Schools of Buddhism

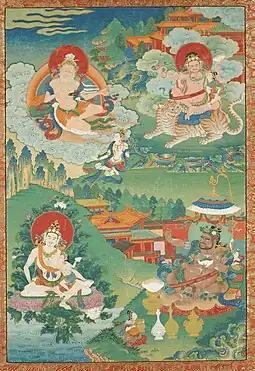
Indian Buddhist Mahasiddhas, 18th century, Boston MFA.

Mahāyāna (Great Vehicle) Buddhism is category of traditions which focus on the bodhisattva path and affirm texts known as Mahāyāna sutras. These texts are seen by modern scholars as dating as far back as the 1st century BCE. Unlike Theravada and other early schools, Mahāyāna schools generally hold that there are currently many Buddhas which are accessible, and that they are transcendental or supramundane beings.